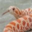
Label: snake